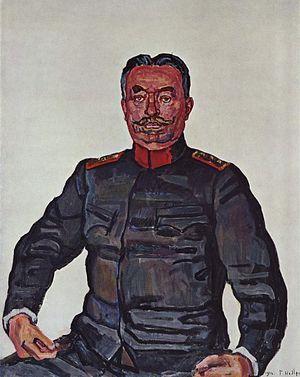
L'histoire de la Suisse pendant la Première Guerre mondiale est un champ portant sur les événements qui se sont déroulés au sein de la Confédération suisse, pays neutre mais ayant été fortement influencé par les événements qui se déroulaient sur ses frontières, tant dans sa politique intérieure que dans sa politique extérieure.
L’histoire de la Suisse depuis 1914 couvre la dernière étape de la formation de la Confédération des XXII cantons, à partir de la Première Guerre mondiale jusqu'à la création du canton du Jura, puis l'histoire du pays après.
L'histoire écrite de la Suisse commence avec Jules César dans ses Commentaires sur la Guerre des Gaules. Les Grandes invasions esquissent les frontières linguistiques du pays et provoquent des alliances entre petits États au Moyen Âge, entre 1291 et 1332, pour former la Confédération des III cantons, la première étape de formation de la Confédération suisse. Puis la Confédération des VIII cantons se constitue par des pactes d'alliances défensives successives jusqu'en 1481. Pendant les siècles suivants, la Confédération des XIII cantons va se construire progressivement et acquérir une reconnaissance internationale définitive en 1648. Découpée et réorganisée en République helvétique durant son occupation par la France révolutionnaire, la Suisse obtient en 1803 de Bonaparte un statut fédéral. La Suisse devient alors la Confédération des vingt-deux cantons avant de regagner sa pleine souveraineté en 1815. Elle affronte ensuite une guerre civile et religieuse de laquelle émerge l'État fédéral de 1848. Tenante d'une politique de neutralité, la Suisse traverse les épreuves du XXᵉ siècle sans connaître la guerre.